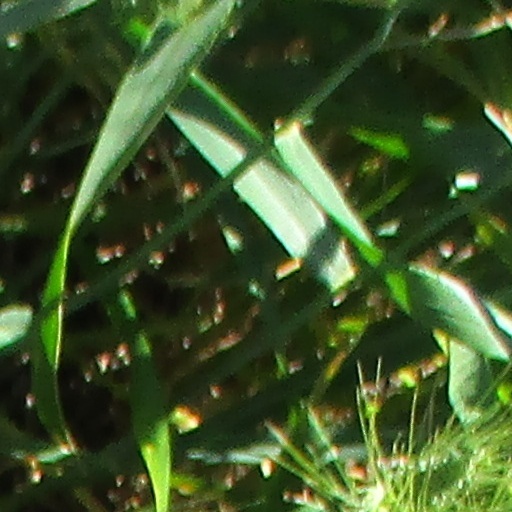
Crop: wheat